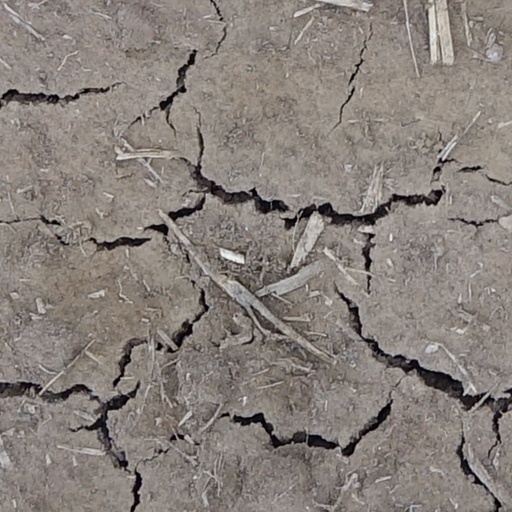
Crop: wheat